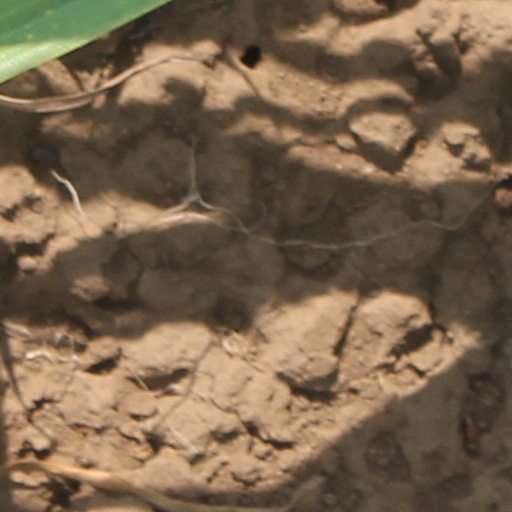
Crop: wheat